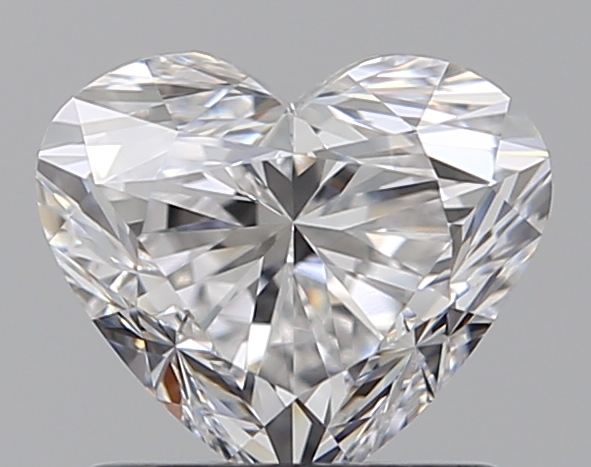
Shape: heart
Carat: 1.01
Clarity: IF
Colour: D
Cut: VG
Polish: EX
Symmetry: VG
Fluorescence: N
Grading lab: GIA
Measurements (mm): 5.99 x 6.87 x 4.18